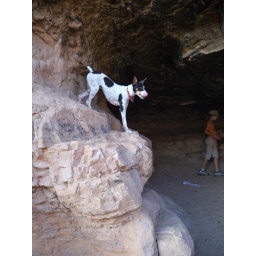
Our dog Reven checking things out while hiking a canyon in Moab, Utah